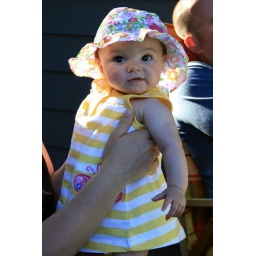
in her pretty dress and the pretty hat and the way the sunlight hits her.